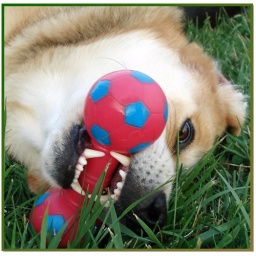
"To be followed home by a stray dog is a sign of impending wealth." ~Chinese Proverb~